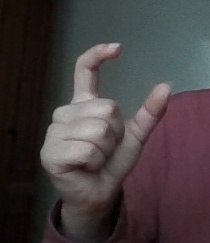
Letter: nun